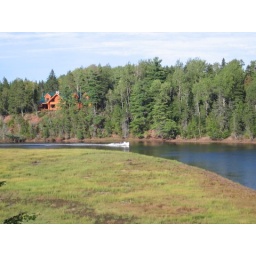
This is new since we were up the river 2 years ago in the boat